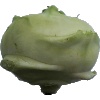
Label: Kohlrabi 1